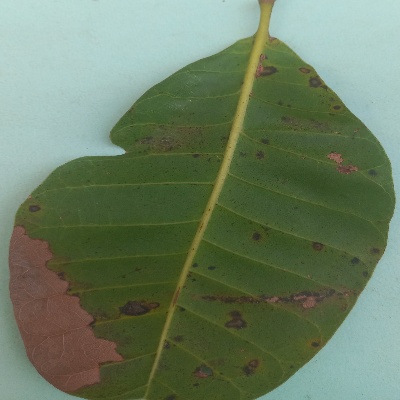
Crop: Cashew
Condition: anthracnose